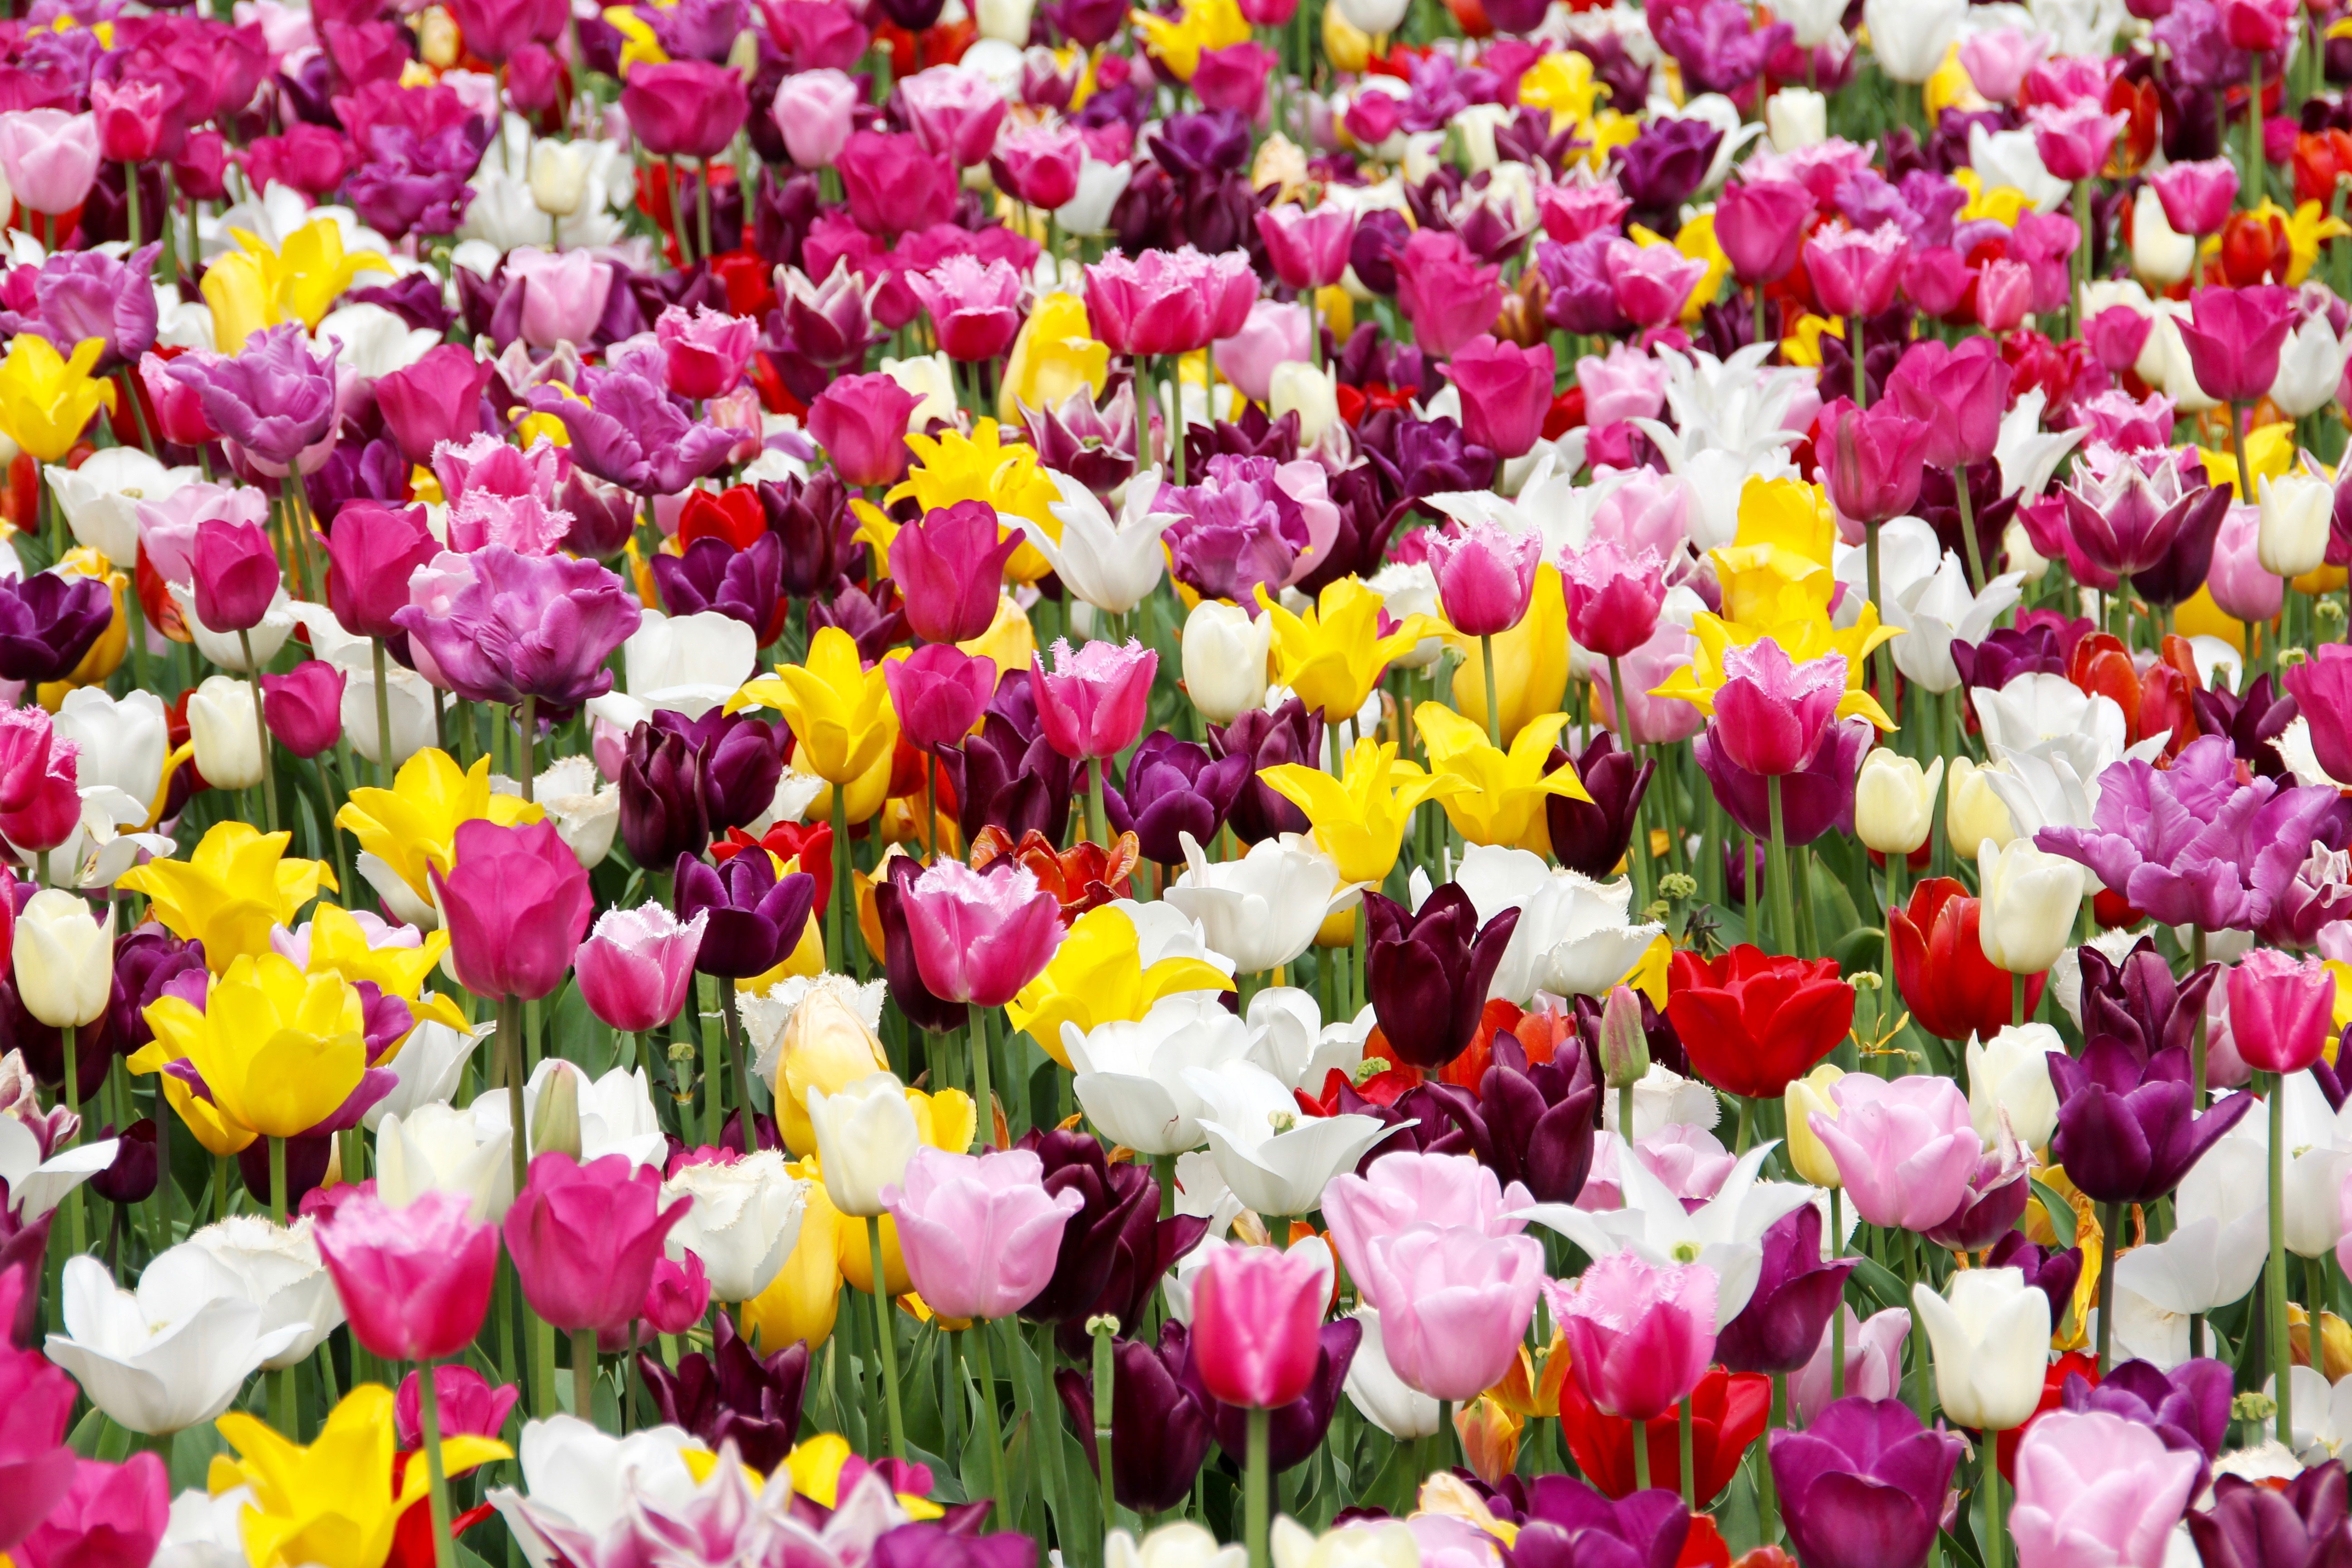
plant, flower, petal, tulip, 2016, holland, dutch, bayreuth, flowering plant, state garden show, tulip field, tulip cup, land plant